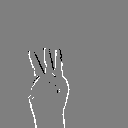
ASL letter: w